List of national conservation lands in Colorado

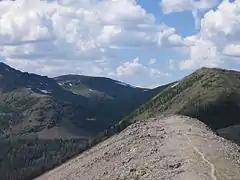
The Continental Divide National Scenic Trail in the Weminuche Wilderness.

The Bureau of Land Management manages portions of the National Scenic Trail that passes through Colorado: